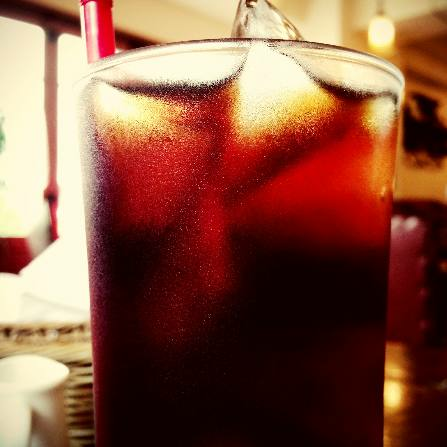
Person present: No